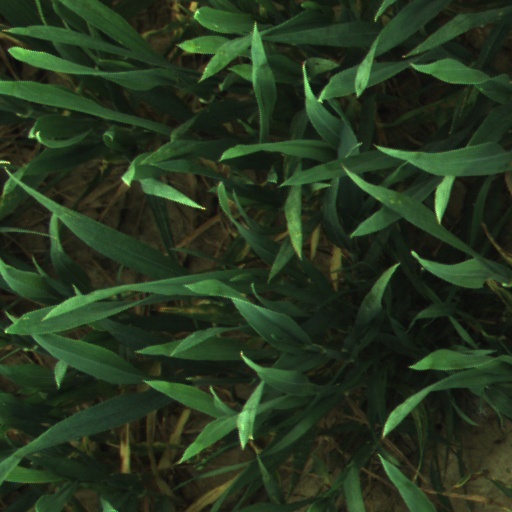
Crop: wheat